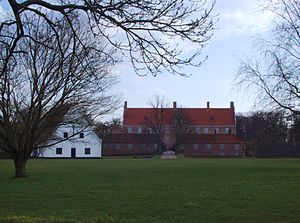
Gyldensteen
Gyldensteen
Gyldensteen er en gammel gård, der oprindeligt blev kaldt Enggård og nævnes første gang i 1400. Navnet Gyldensteen er fra 1720, hvor hovedgården fik det nye navn. Gården ligger i Nørre Sandager Sogn, Skovby Herred, Nordfyns Kommune. Hovedbygningen er opført i 1640, ombygget i 1698 og tilbygget i 1800.